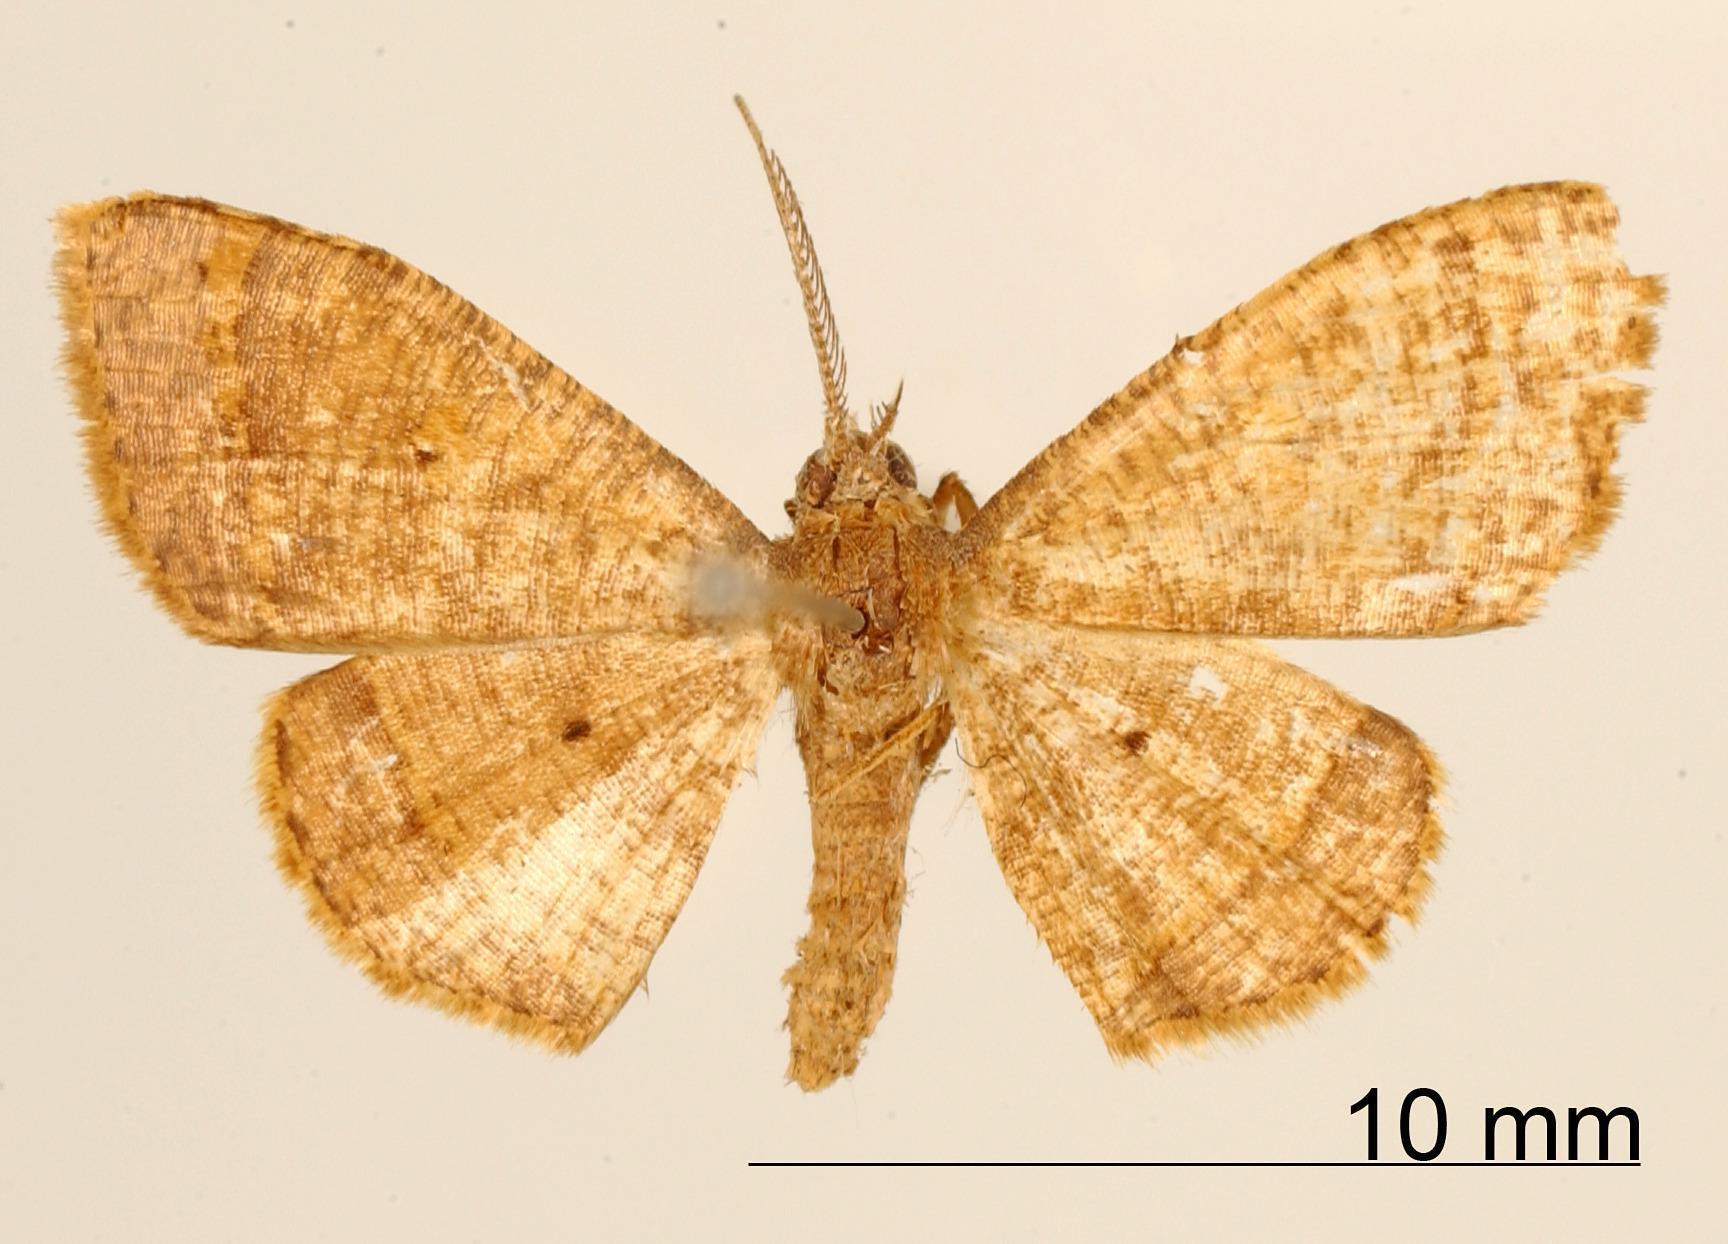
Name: Cyclomia strigifera
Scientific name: Cyclomia strigifera Warren, 1906
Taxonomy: Animalia, Arthropoda, Insecta, Lepidoptera, Geometridae, Ennominae
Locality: Jalapa, Mexico, Mexico